Jeff Rosenstock

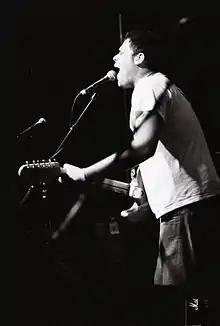
Rosenstock performing at the Triple Rock Social Club in Minneapolis on November 6, 2012

Rosenstock formed his first band, The Arrogant Sons of Bitches (ASOB) in 1995, when he and his friend Joe Werfelman chose not to attend a friend's funeral due to feelings of discomfort, spending the day playing Green Day covers instead. In the midst of ASOB's breakup in 2004, Rosenstock recorded a solo song under the moniker Bomb the Music Industry, which evolved into his next musical project. Bomb the Music Industry became known for their DIY ethic and commitment to accessibility, earning a reputation as "the Fugazi for the internet age of punk."